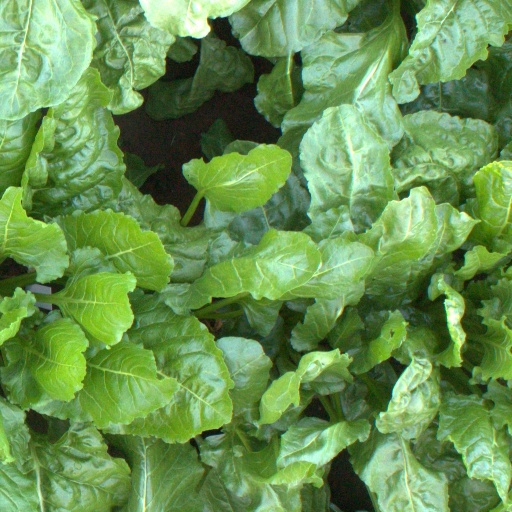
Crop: sugar beet